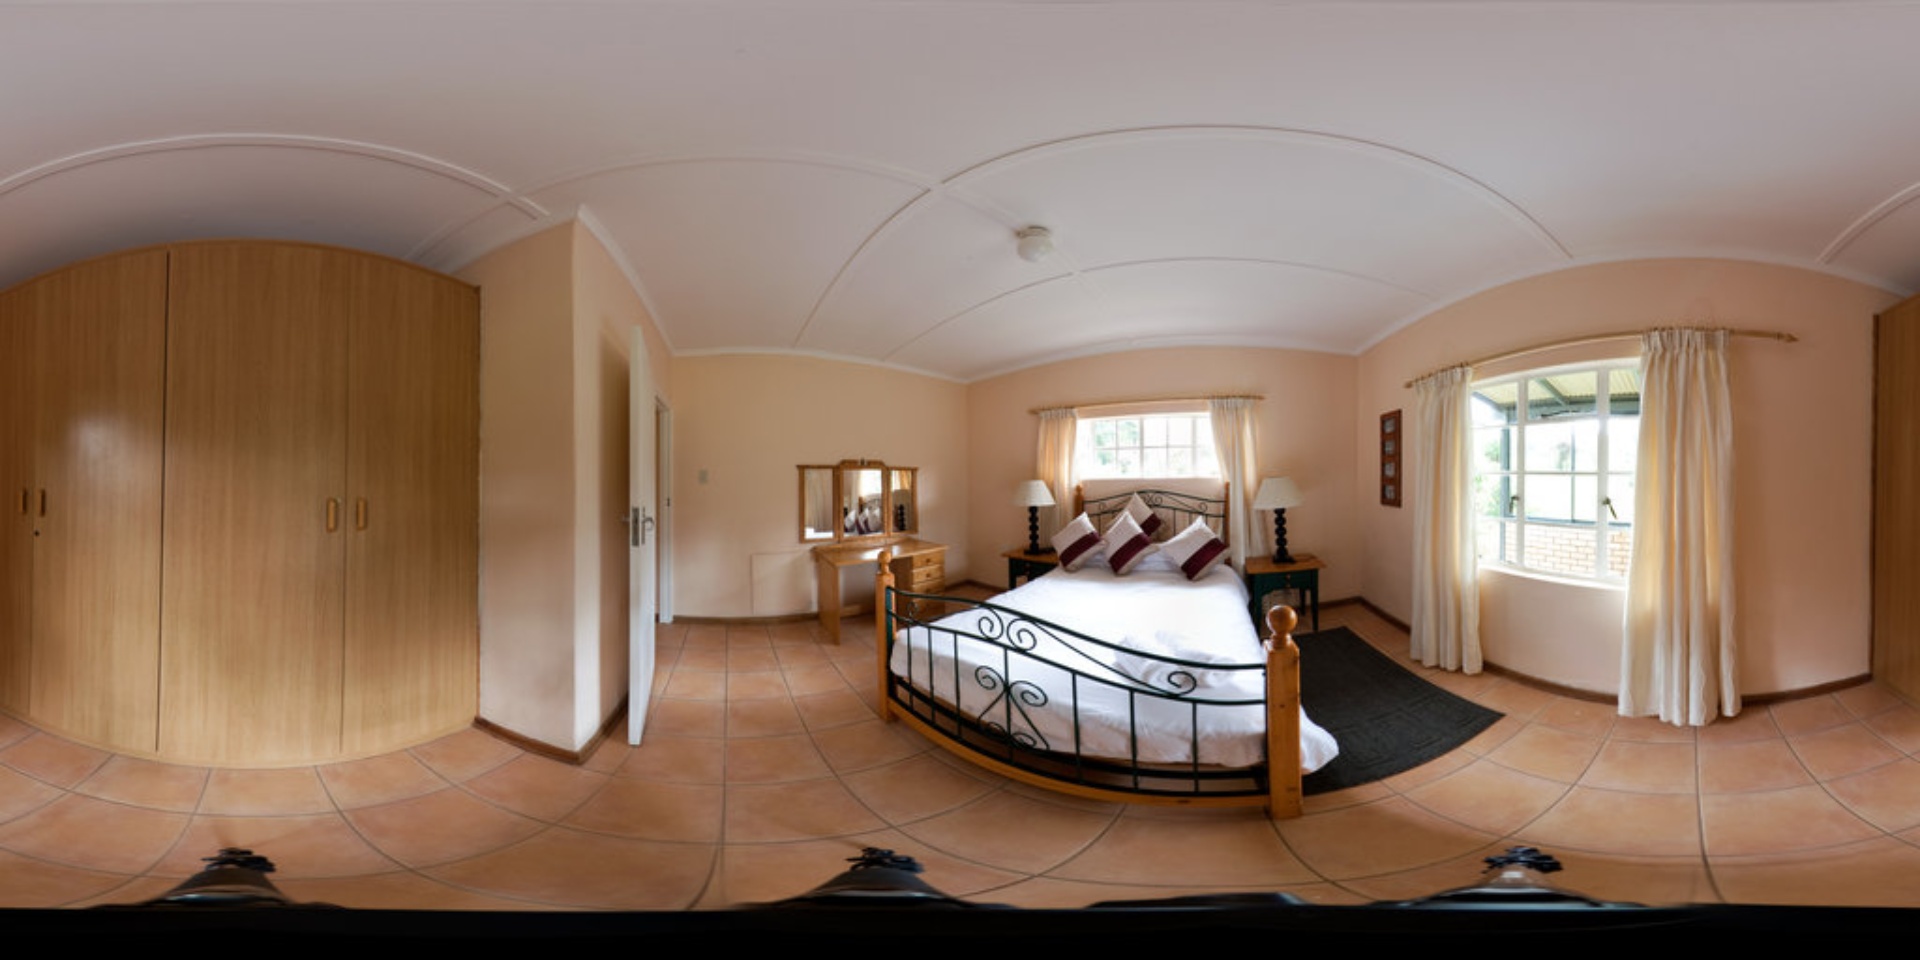
Referred object: the mirror above the small dresser

Referred object: the large curved wooden wardrobe